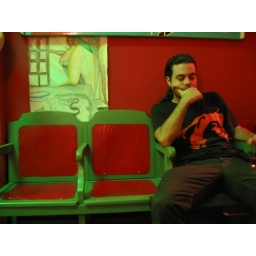
bus stop in a bar 1